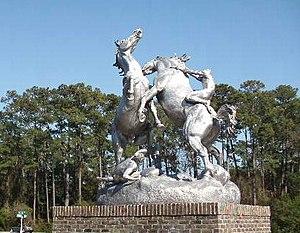
Un combat d'étalons peut survenir chez les chevaux à l'état sauvage, ou en liberté. Les jeunes étalons apprennent les codes sociaux précédant ces combats dès l'âge de deux ans. Ils maîtrisent leurs propres techniques de combat vers quatre ou cinq ans. Souvent précédé par un rituel impliquant la défécation sur le crottin de l'adversaire, le combat peut permettre d'établir des rapports de dominance sur un harem ou au sein d'un autre type de troupeau, menant parfois à la mort d'un des étalons.